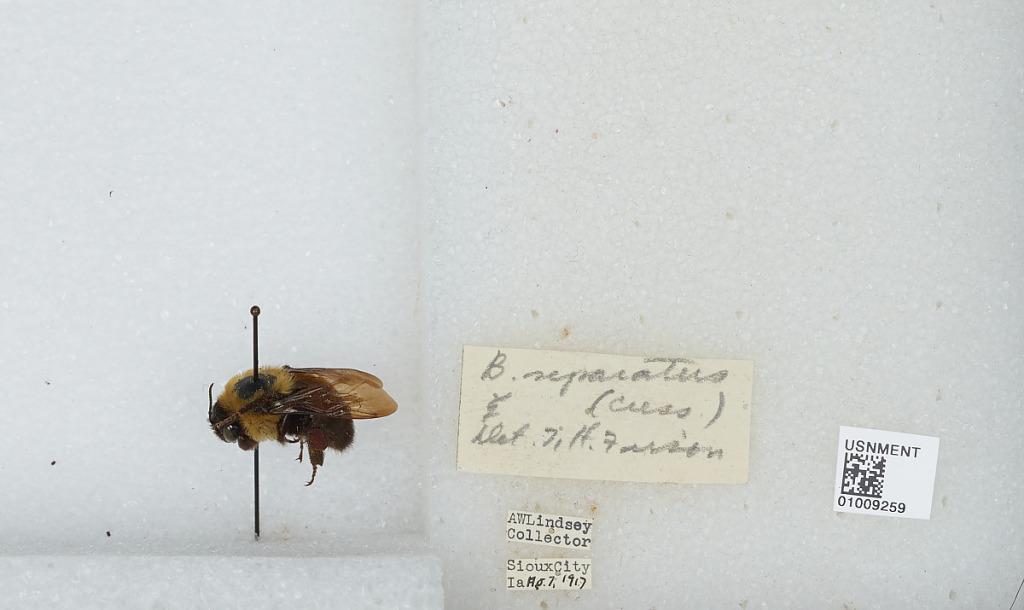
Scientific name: Bombus (Separatobombus) griseocollis (De Geer)
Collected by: A. Lindsey
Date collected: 1917-8-7
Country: United States
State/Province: Iowa
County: Woodbury
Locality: Sioux City
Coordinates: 42.4981, -96.3956
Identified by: Frison, T. H.